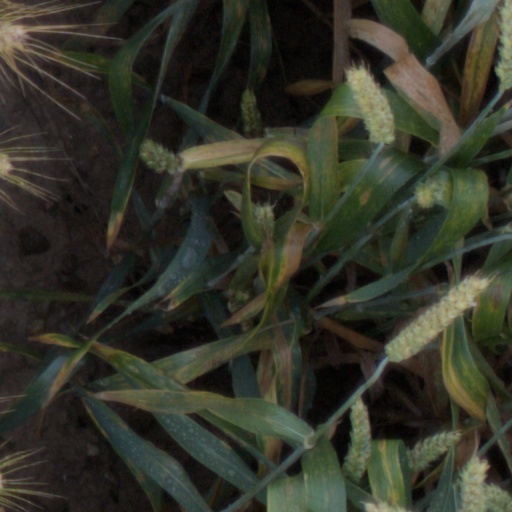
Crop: wheat